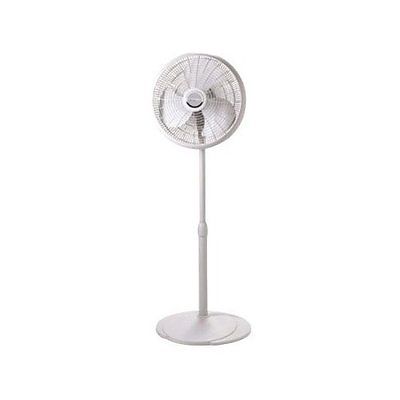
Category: fan